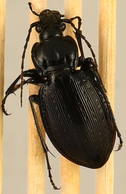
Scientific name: Carabus goryi
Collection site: Mountain Lake Biological Station NEON (MLBS), plot MLBS_002